Lake Tahoe

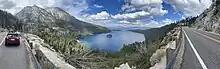
Panorama of Emerald Bay (California) October 2023

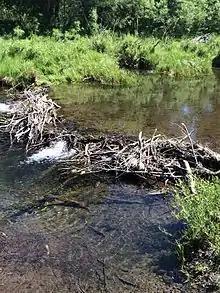
Damaged beaver dam on Blackwood Creek. Beaver dams are easily crossed by trout and their ponds may serve as critical breaks for wildfires.

The Truckee River is the lake's only outlet, flowing northeast through Reno, Nevada, into Pyramid Lake which has no outlet. It accounts for one third of the water that leaves the lake, the rest evaporating from the lake's surface. Evaporation is thought to account for 40 to 60 percent of the water usage. The flow of the Truckee River and the height of the lake are controlled by Lake Tahoe Dam at the outlet. The natural rim is at above sea level. The maximum legal limit to which the lake can be allowed to rise in order to store water is at ; a spillway at the dam controls overflow. Around New Year 1996/1997 a Pineapple Express atmospheric river melted snow and caused the lake and river to overflow, inundating Reno and surrounding areas.